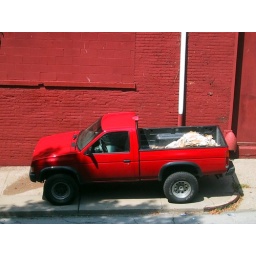
the red truck by the red building across the street from our red brick house. It is filling up with wallpaper.